Itoizawa Station

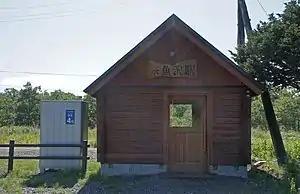
The station building in September 2018

was a railway station on the "Hanasaki Line" section of the JR Hokkaido Nemuro Main Line. Located in Akkeshi, Akkeshi District, Kushiro Subprefecture, Hokkaidō, Japan, it opened at Nov. 25, 1919, and closed on Mar. 12, 2022.